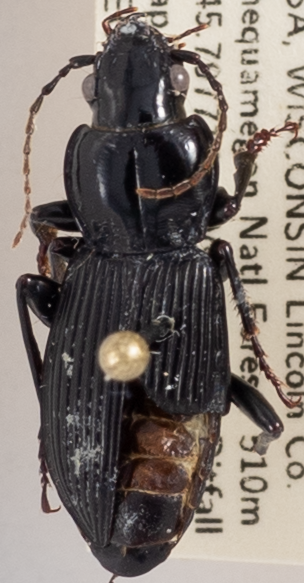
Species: Pterostichus coracinus
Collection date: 2018-07-10
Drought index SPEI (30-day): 0.71
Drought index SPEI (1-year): -0.24
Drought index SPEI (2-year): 1.642